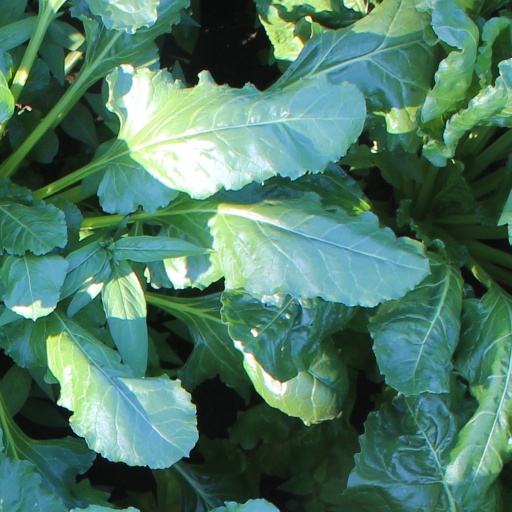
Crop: sugar beet